2005 Denver police officer shooting

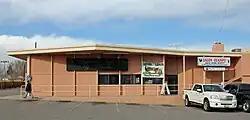
Salon Ocampo, the site of the shooting.

From the evening of May 7 until the early morning of May 8 (Mother's Day), 2005, Denver Police Detectives Donnie Young and John Bishop were working off-duty providing security at the Salon Ocampo Hall. The hall was hosting an invitation-only baptismal party. On the evening of May 7, Young and Bishop escorted Raúl Gómez-García out of the hall. Gómez-García returned about 1 a.m., approached both detectives from behind, and shot Donnie Young three times, including one shot to the head. Gómez-García also shot John Bishop once in the chest, but Bishop was not killed due to his bulletproof vest.